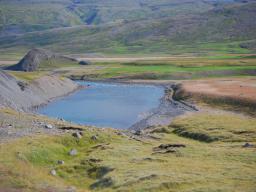
Label: Background_without_leaves